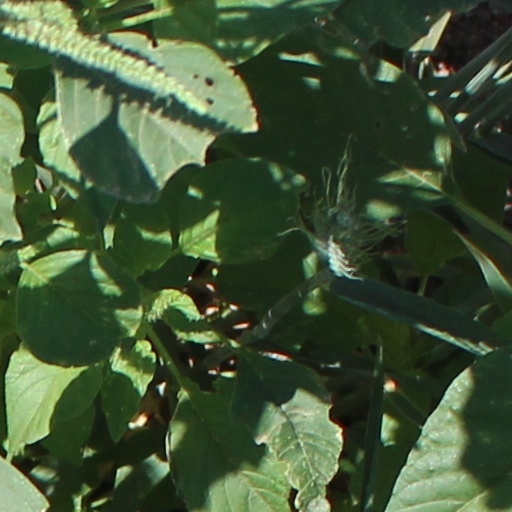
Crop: wheat